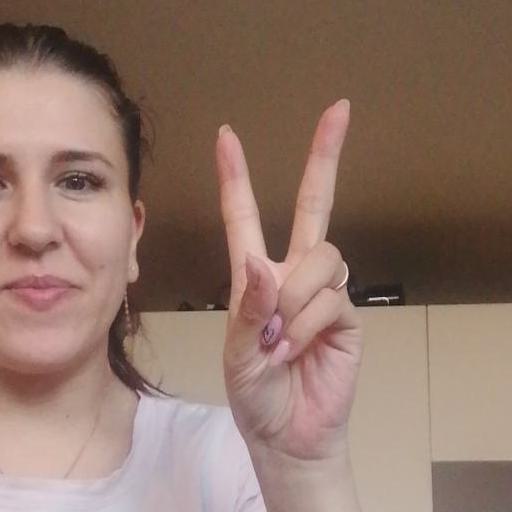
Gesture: peace